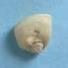
Maize quality: Bad